Columbus Panhandles

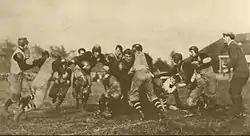
The Columbus Panhandles playing a game during the 1910s at Indianola Park.

However Carr knew that if his team was to succeed, he needed an attraction. Carr built his team around pro football's most famous family the Nesser Brothers, who were already drawing crowds throughout the country. Carr used the seven Nesser brothers as the backbone of the Panhandles, and the football-playing family remained in that role for nearly 20 years. None of the Nessers attended college, despite many offers. The seven Nesser brothers, who worked as boilermakers for the Pennsylvania Railroad, were exceptionally large and strong for people living in the early 20th century. Frank Nesser was 6-foot 1-inch tall and weighed 235 pounds. They all were exceptionally great athletes for their time. Carr took out ads describing his Panhandles as the toughest professional team in football, led by the famous Nesser brothers. In 1921 the Panhandles line-up included player-coach Ted Nesser and his son Charlie. It is the only time in NFL history a father and son played together on the same team. The Nesser brothers nephew, Ted Hopkins and brother-in-law, John Schneider, also played on the team.